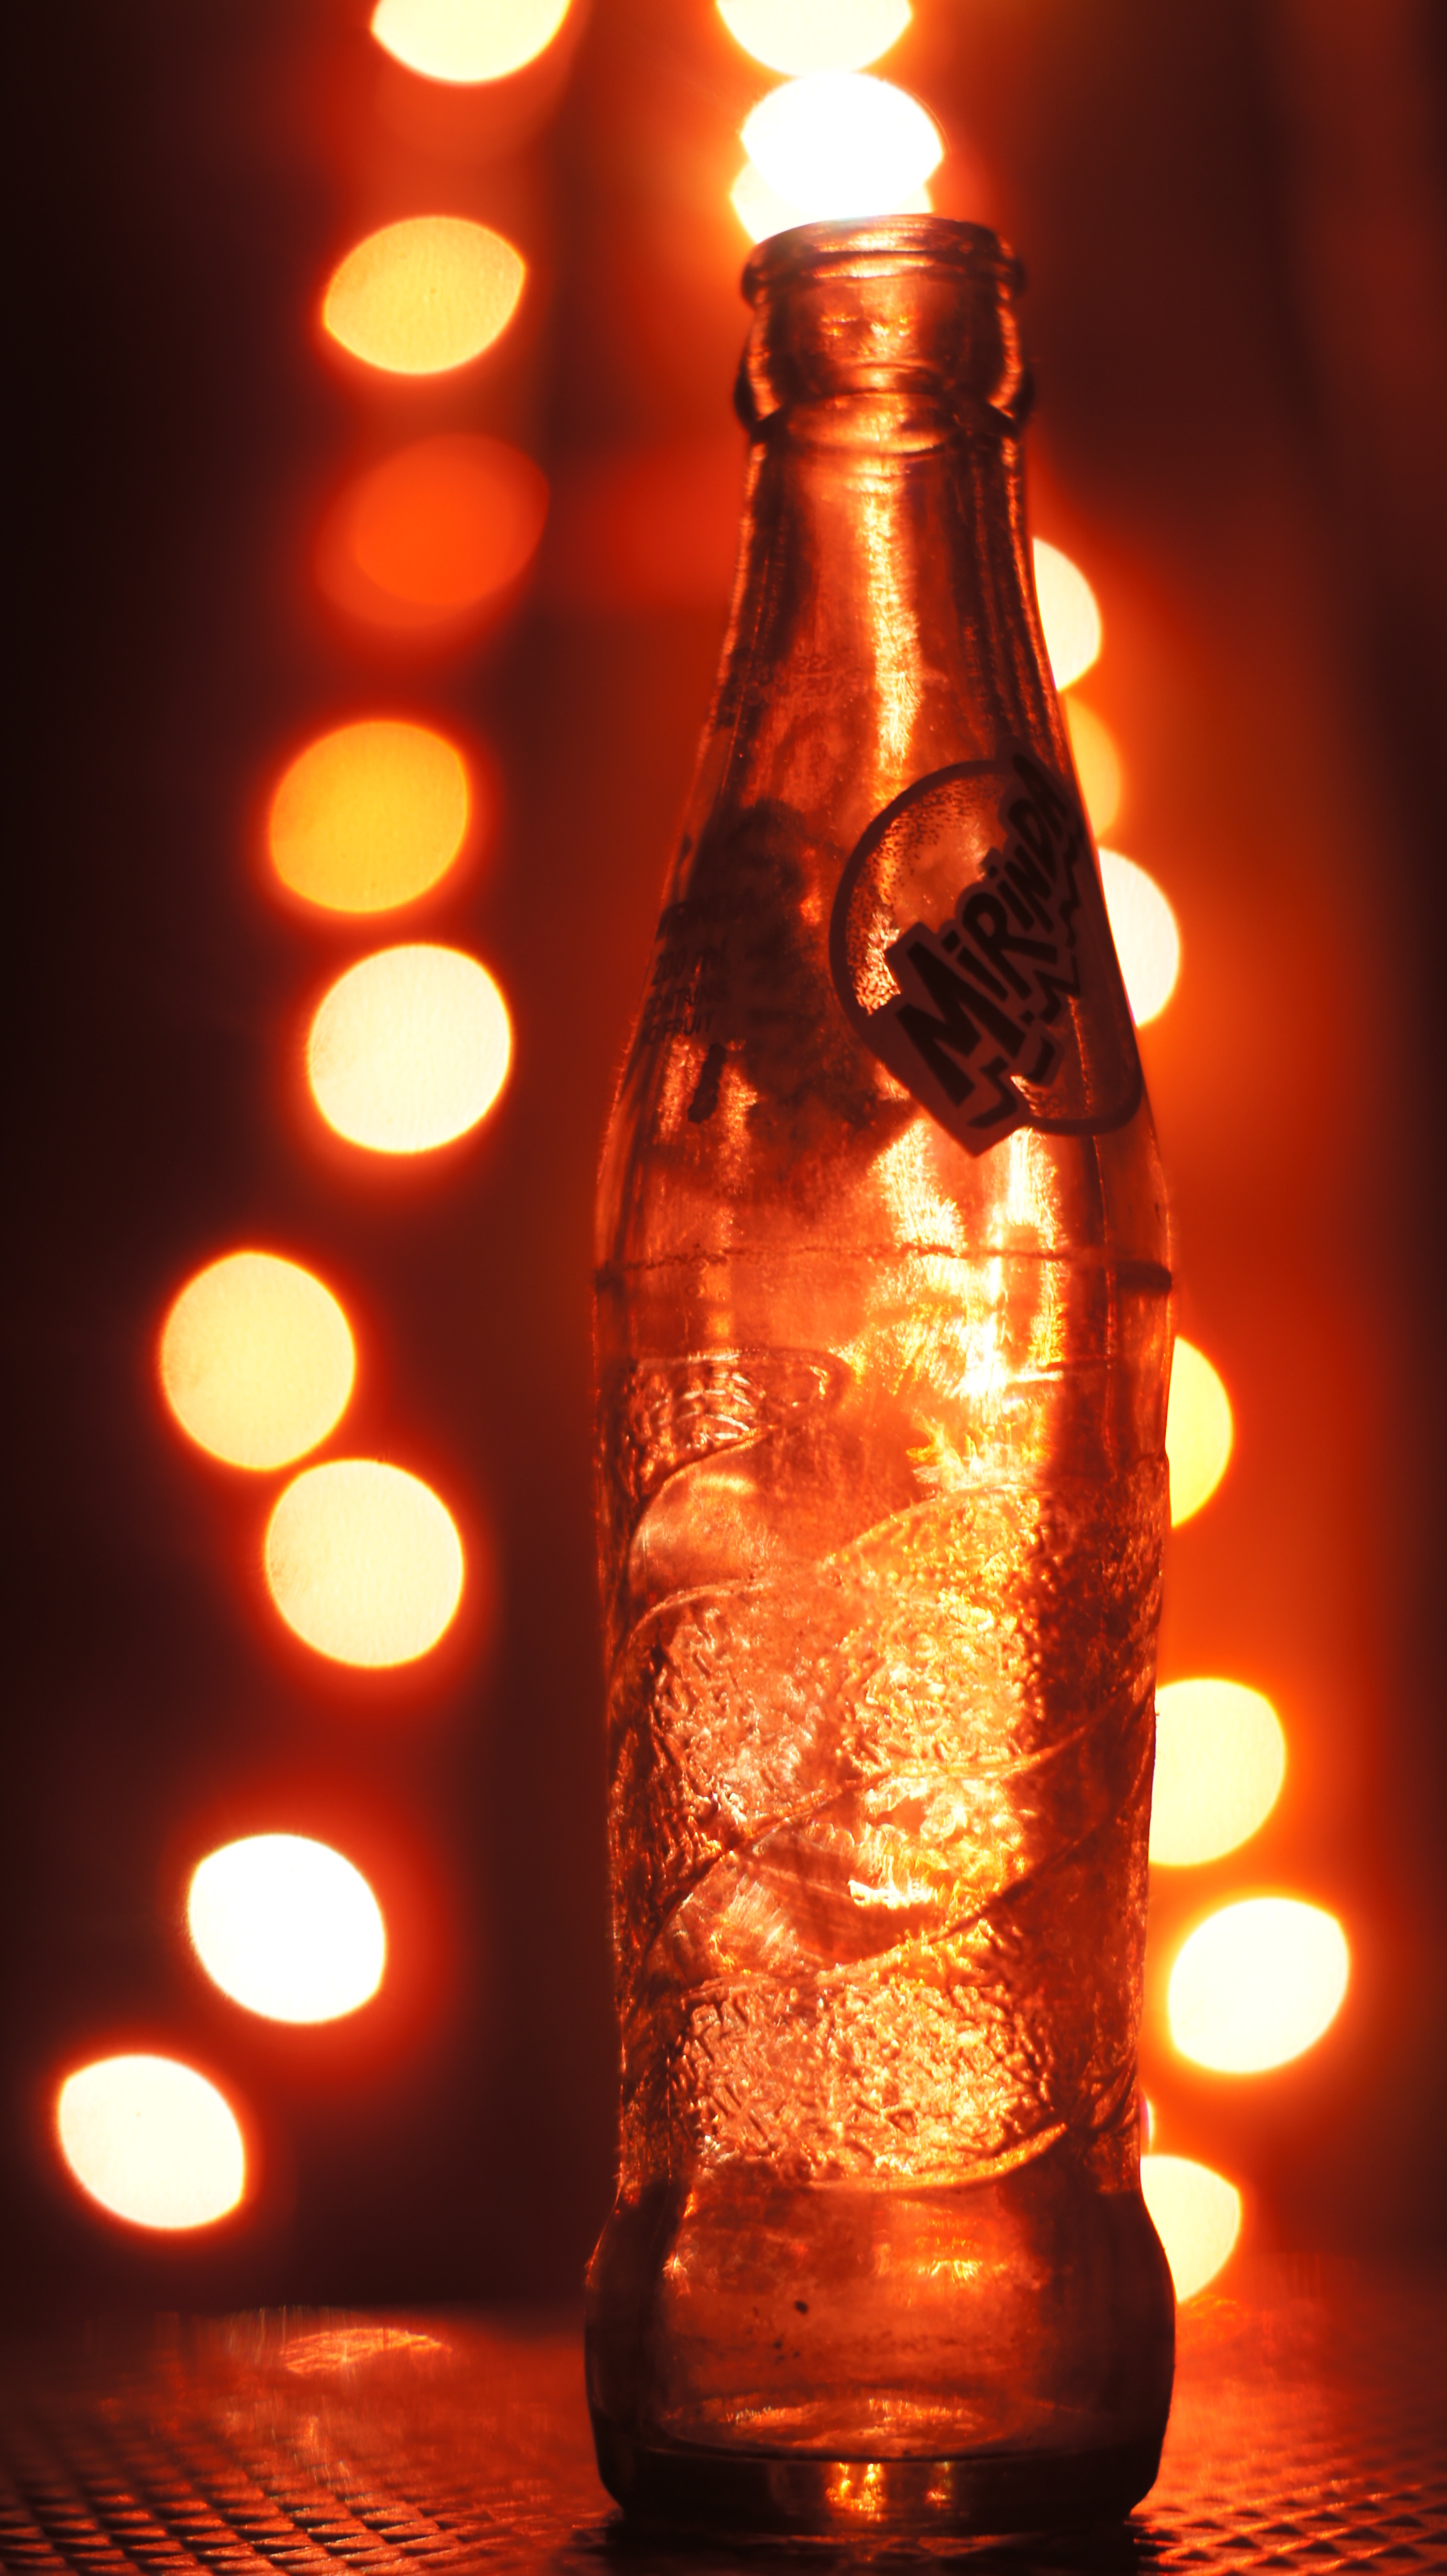
light, bokeh, photography, glass, red, beverage, drink, bottle, lighting, glass bottle, beer bottle, effect, pub, macro photography, drinkware